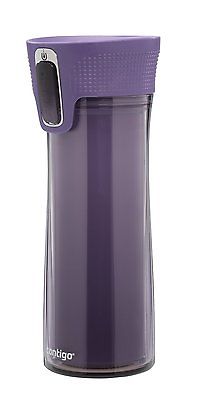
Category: mug